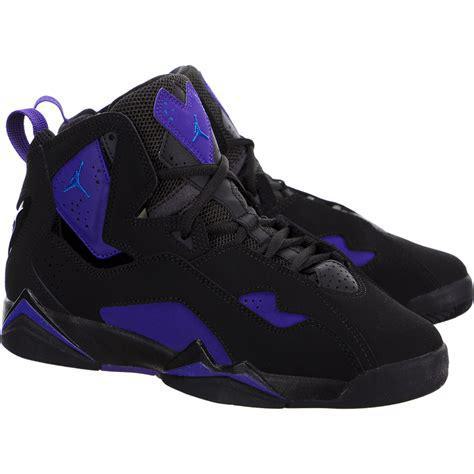
Brand: Jordan
Model: True Flight